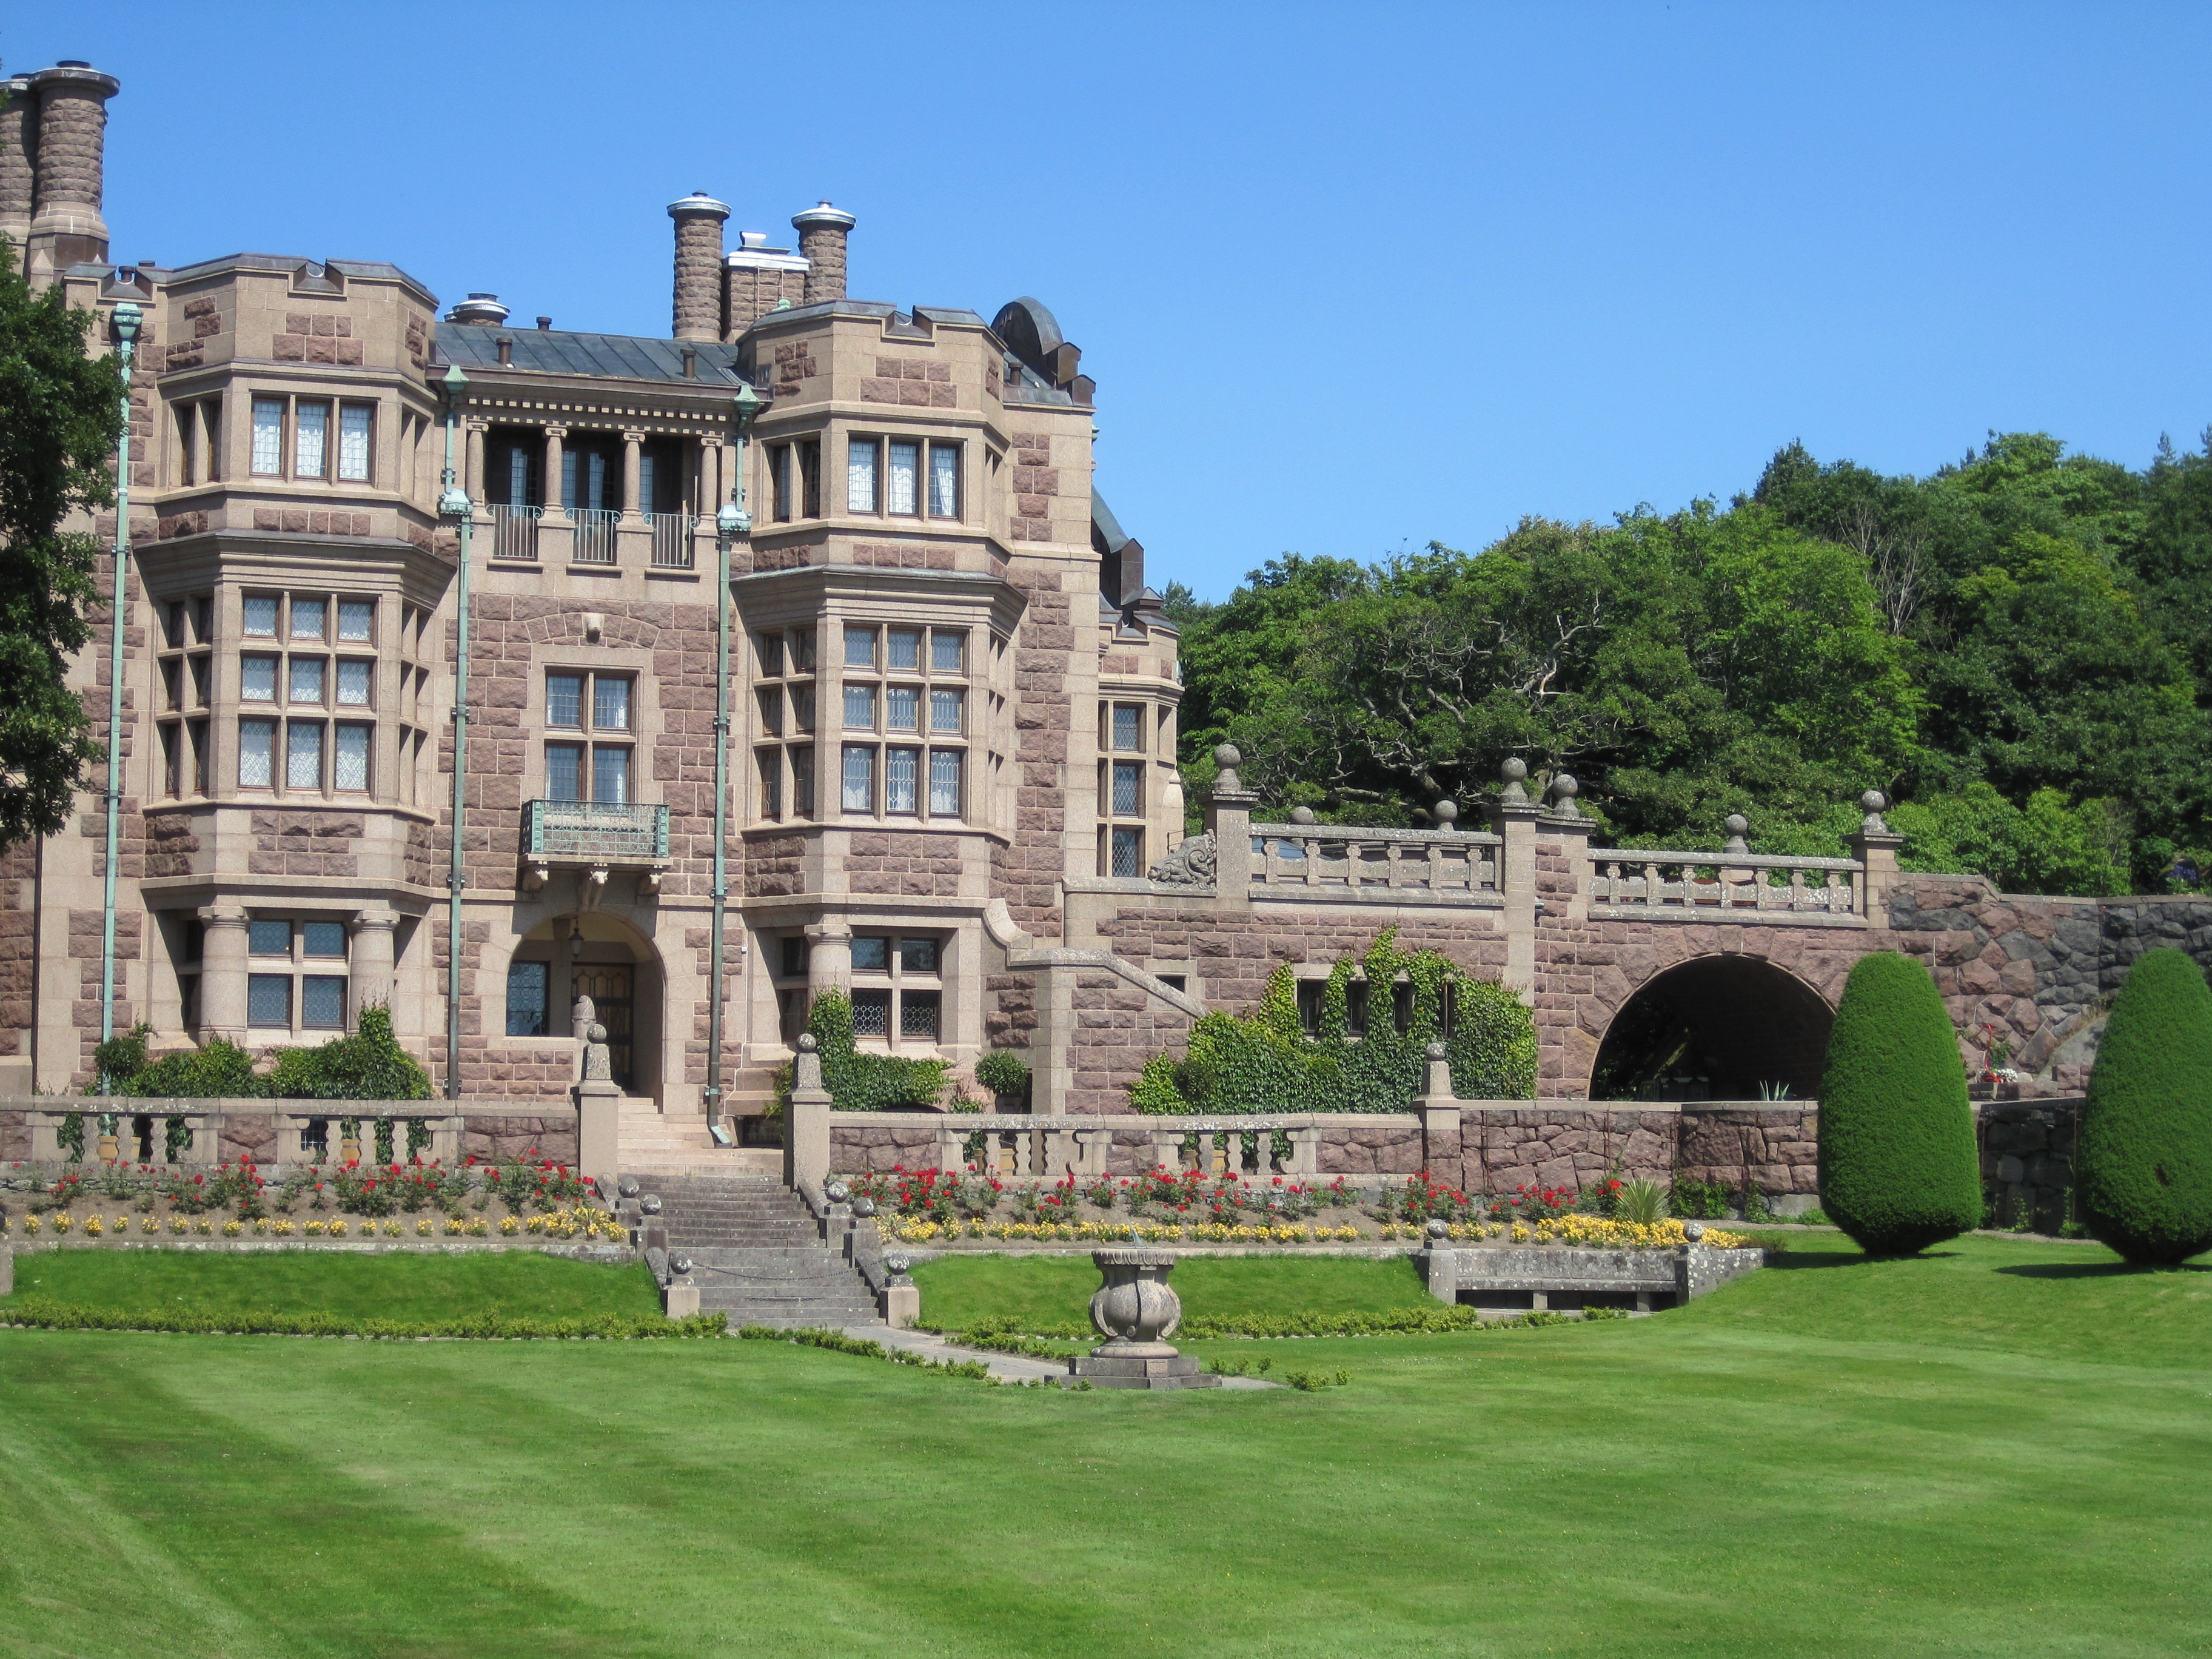
architecture, mansion, building, chateau, palace, castle, landmark, property, fortification, ruins, monastery, sweden, estate, manor house, stately home, historic site, ancient history